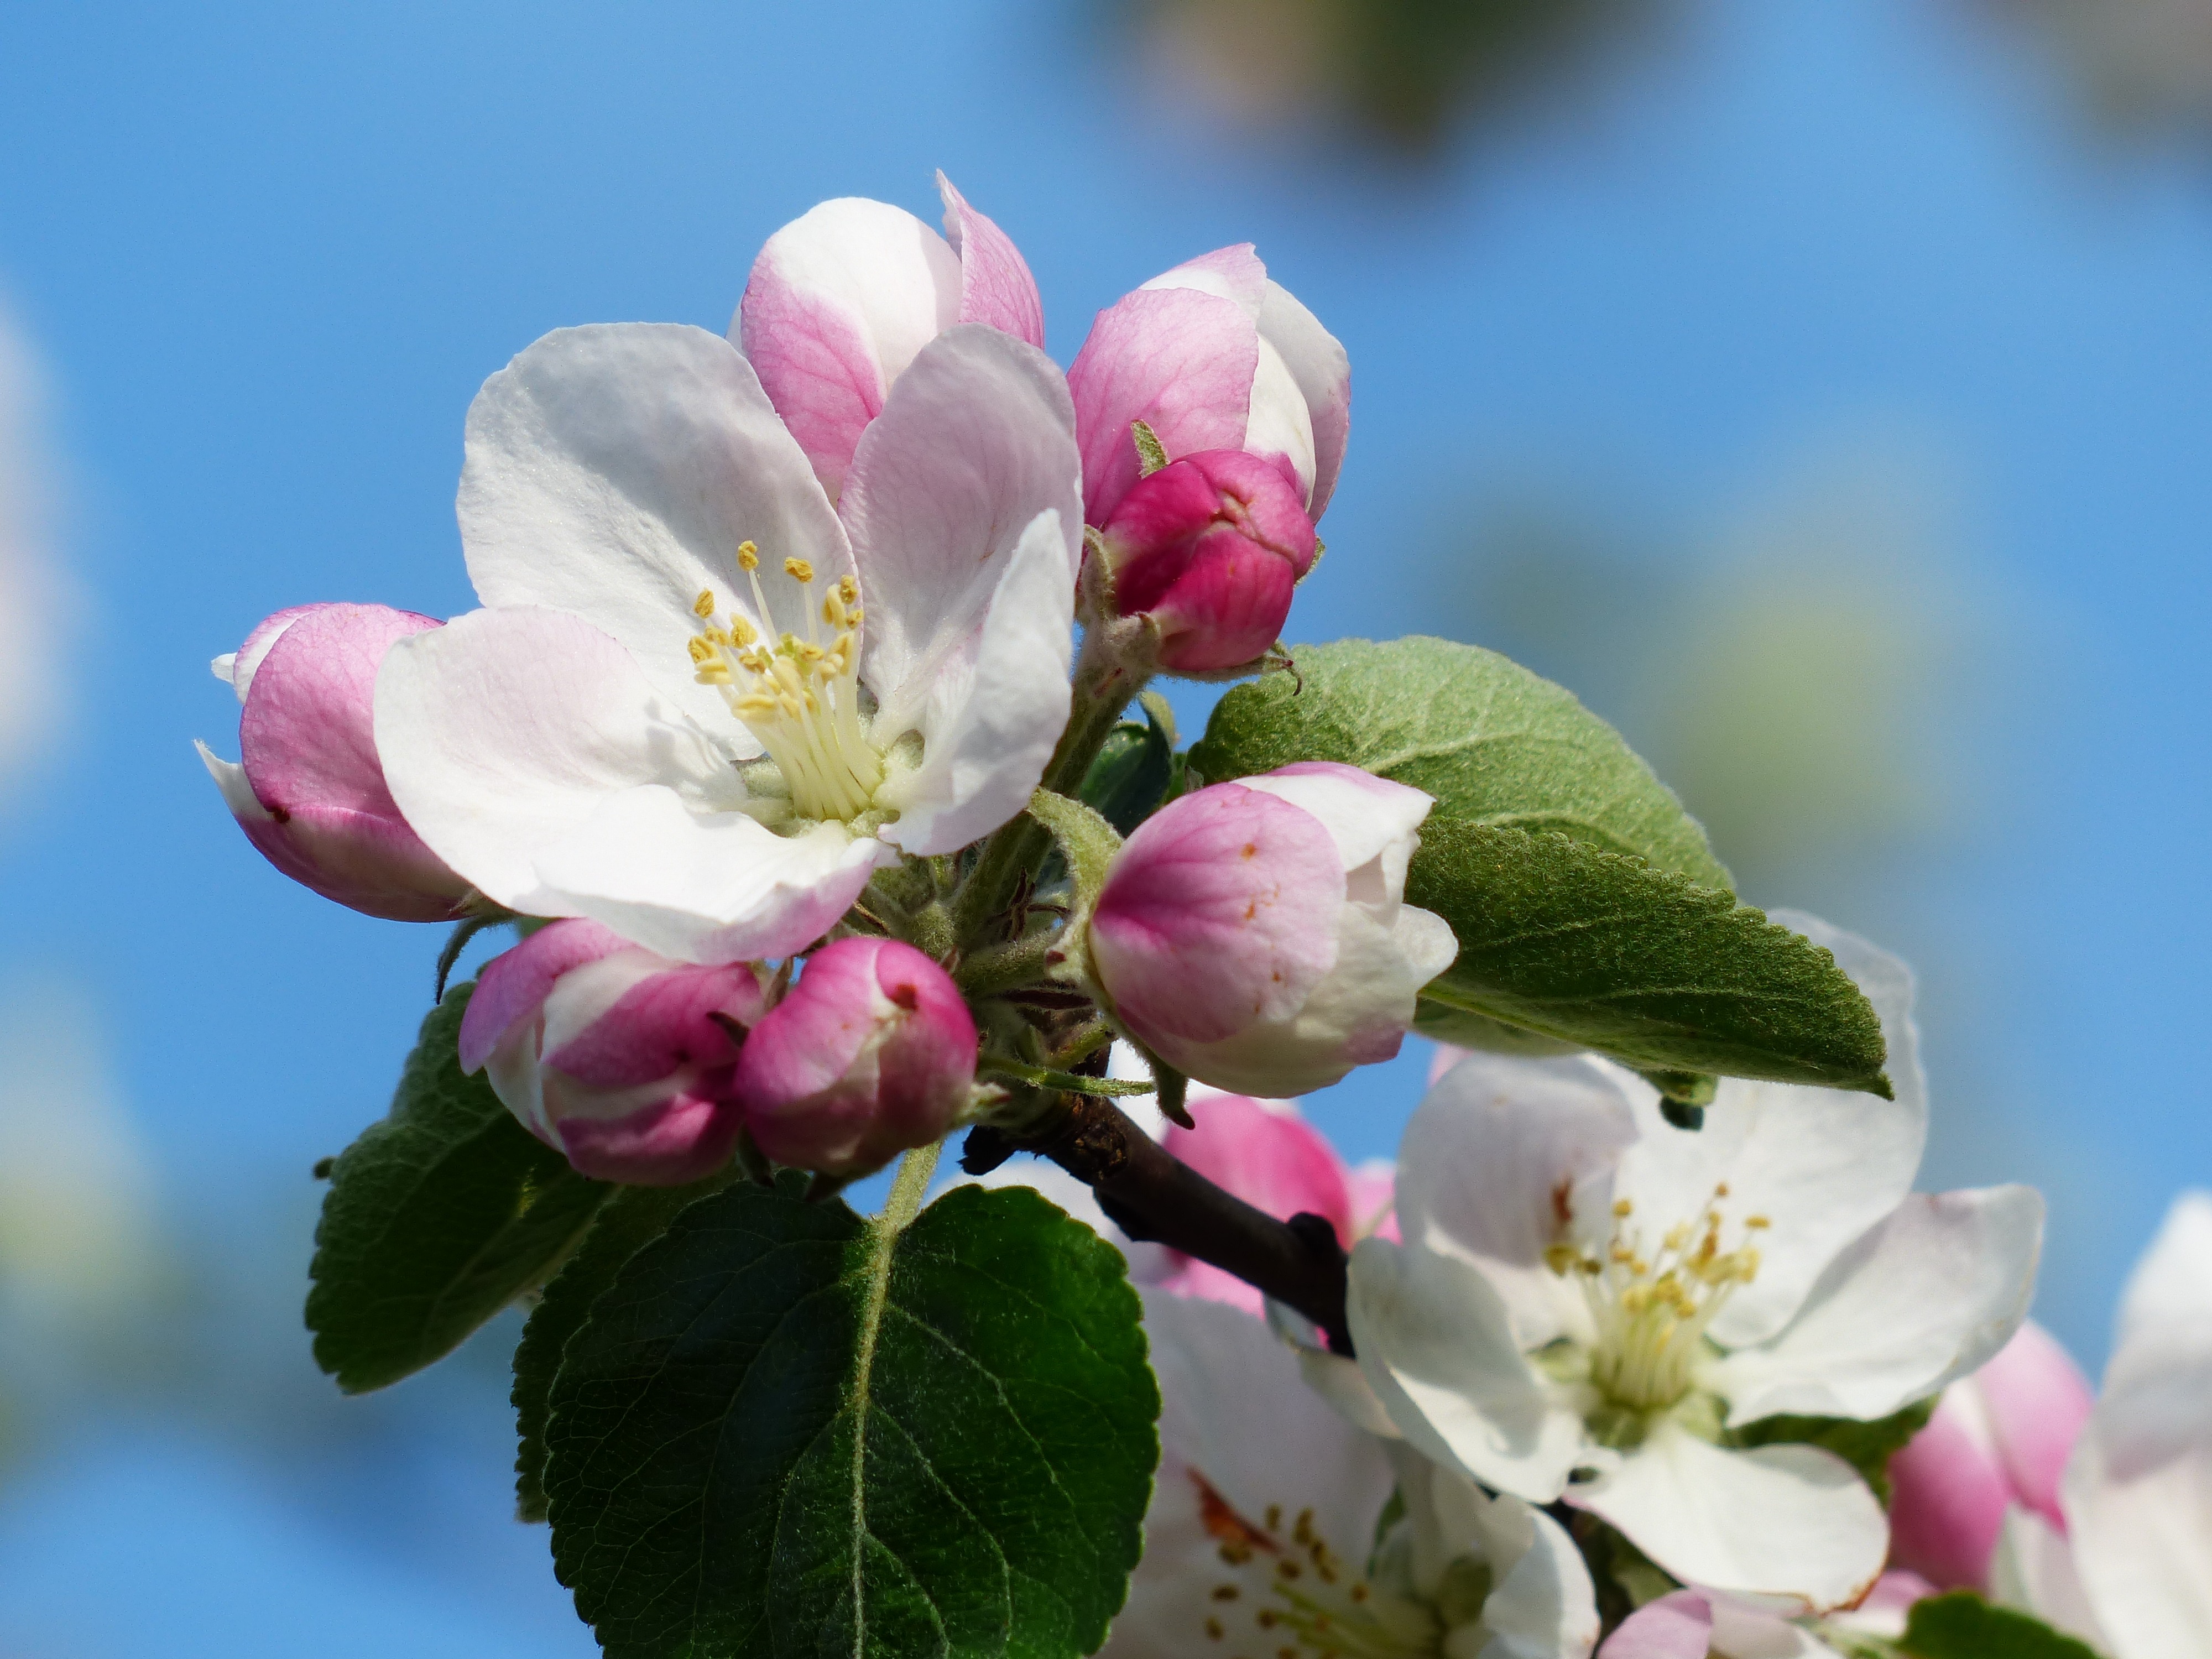
apple, nature, branch, blossom, plant, white, flower, petal, bloom, food, spring, produce, pink, flora, close up, leaves, large, apple tree, macro photography, apple blossom, kernobstgewaechs, rose greenhouse, flowering plant, rose family, apple tree blossom, rosaceae, malus, land plant